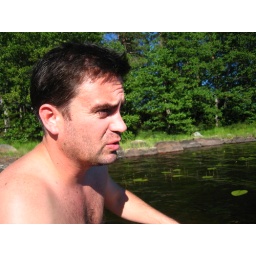
trip to the island in the lake to drink Champagne and (gulp) sign divorce papers. Sigh.